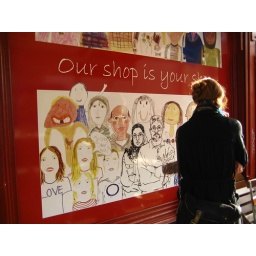
lady in flower market